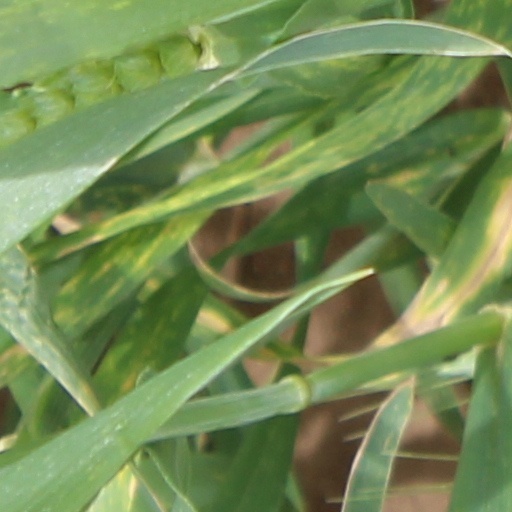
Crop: wheat